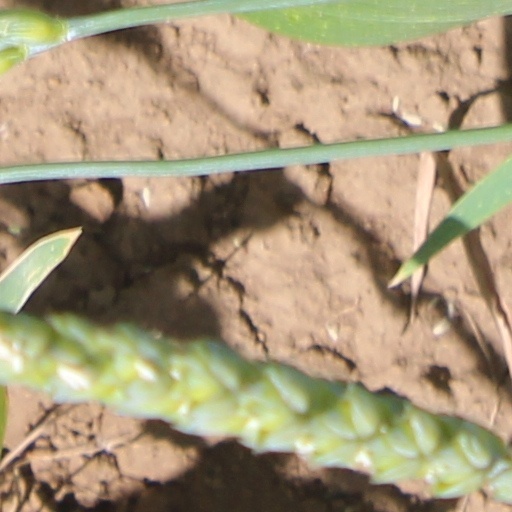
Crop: wheat